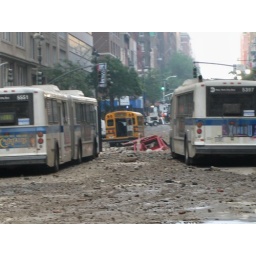
Picture of the Steam Explosion with the red pick up truck in the hole.